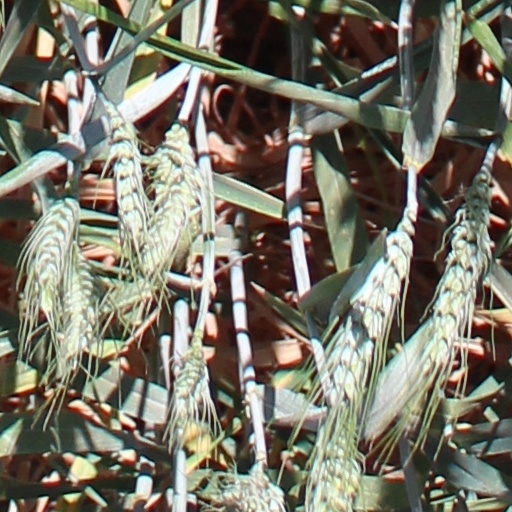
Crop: wheat